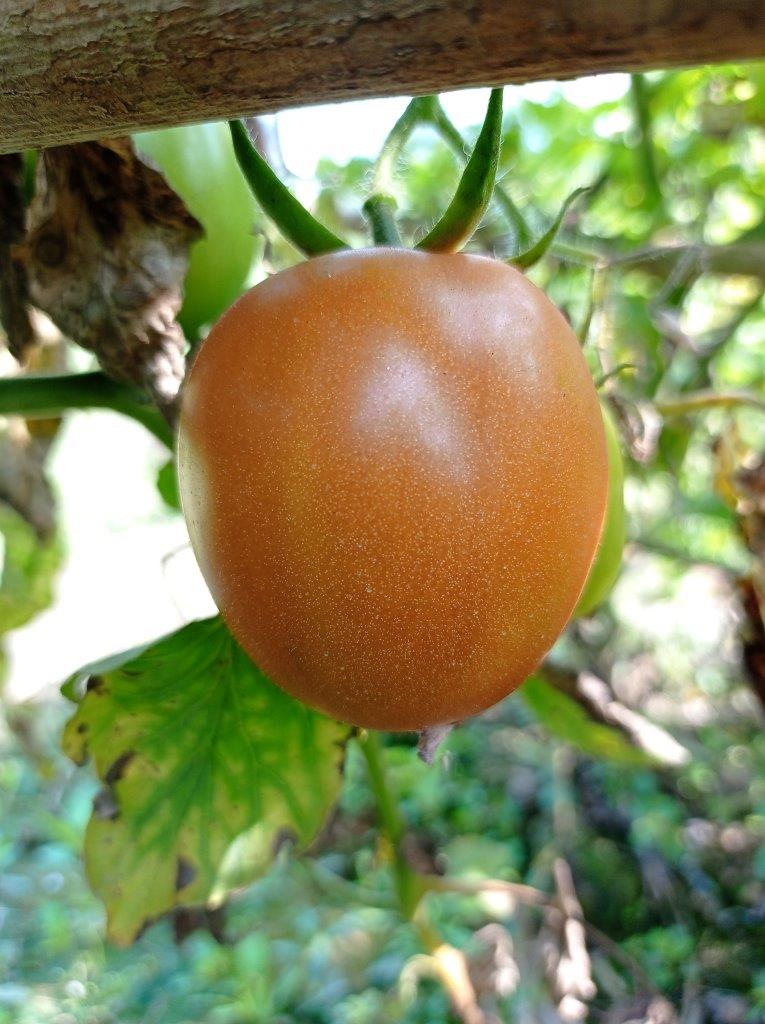
Maturity: Mature